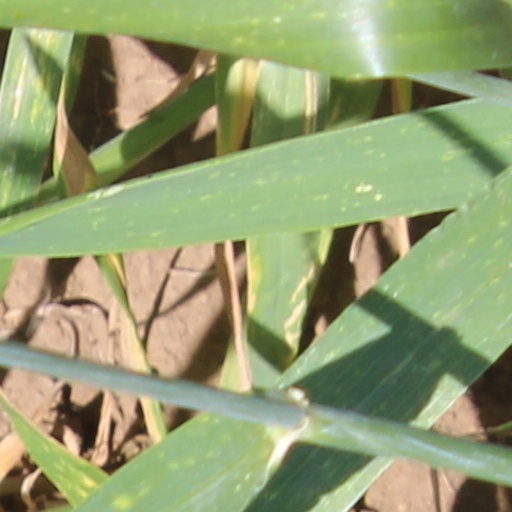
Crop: wheat